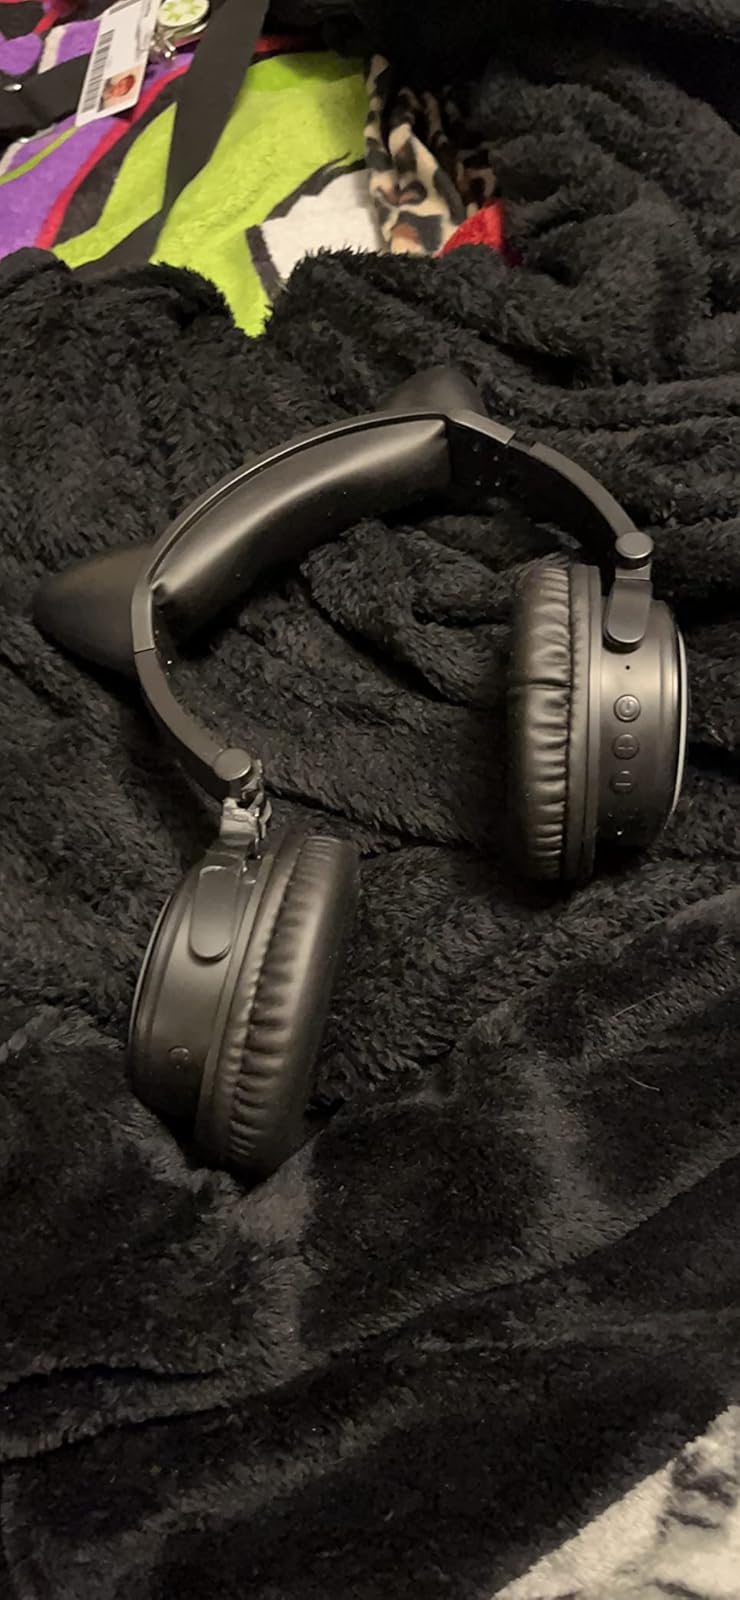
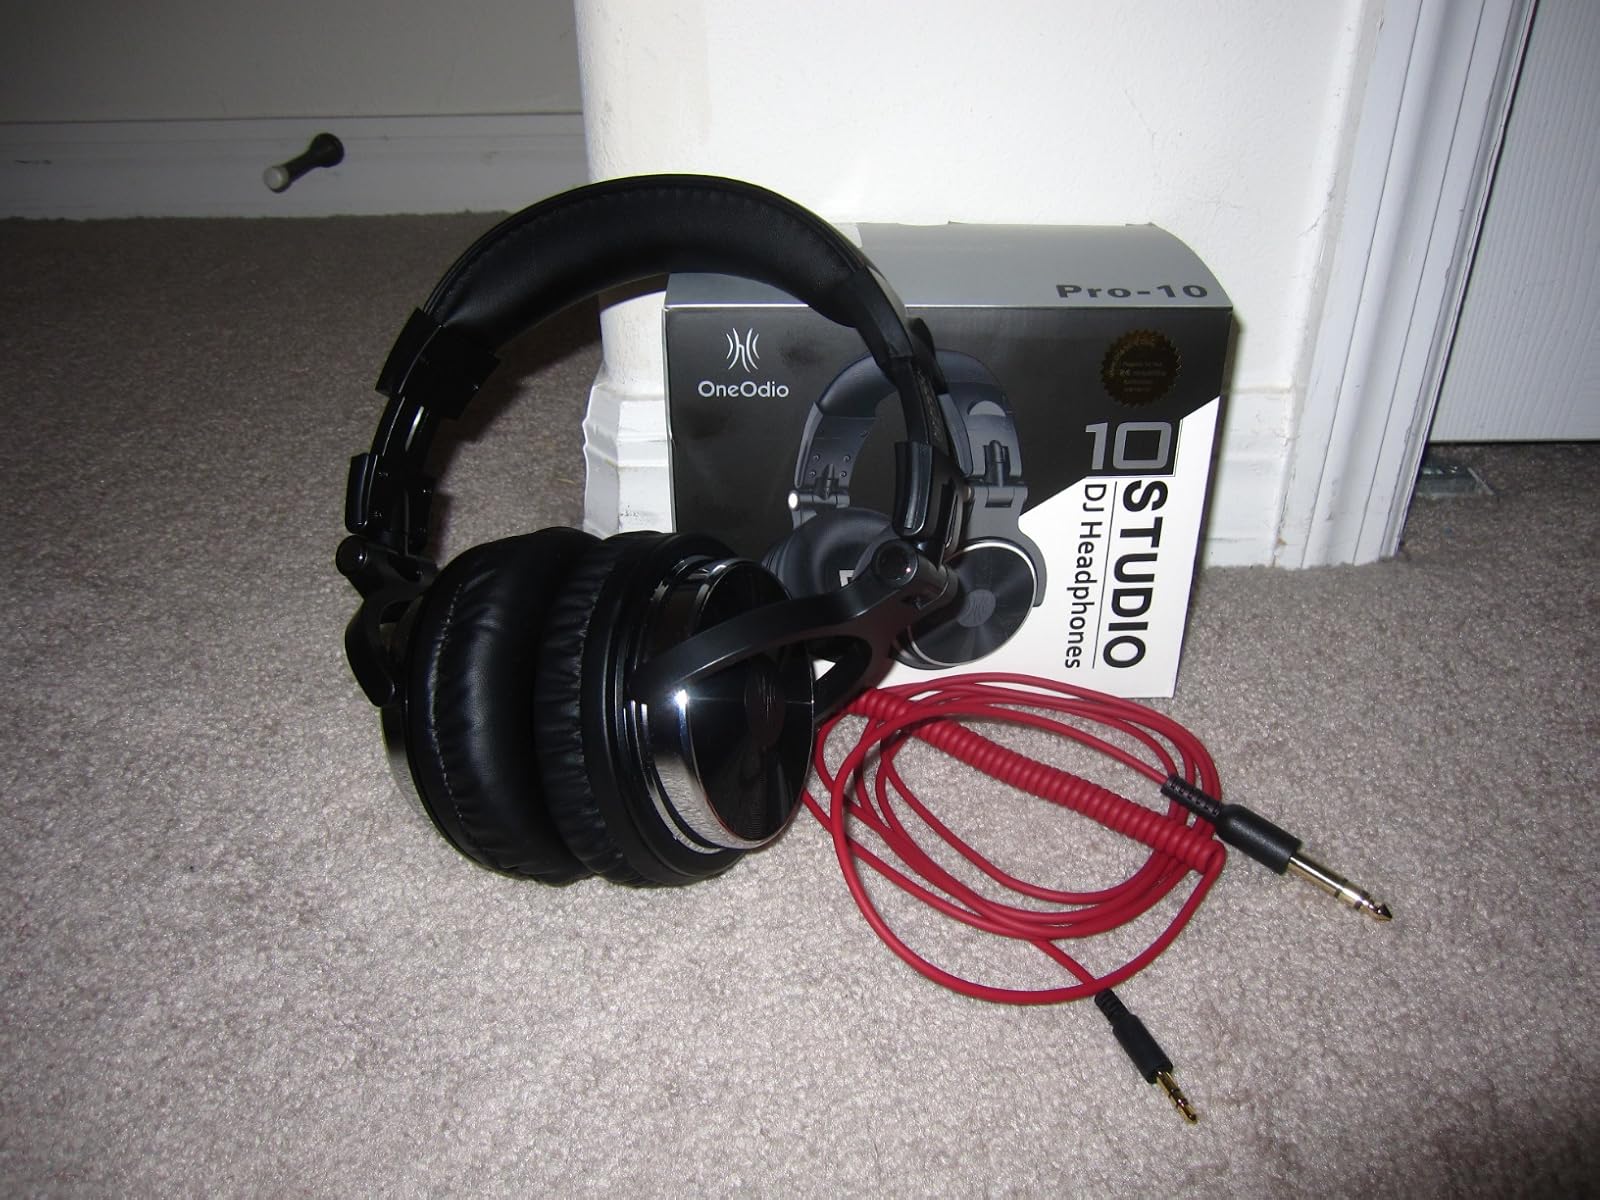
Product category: headphones
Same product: no